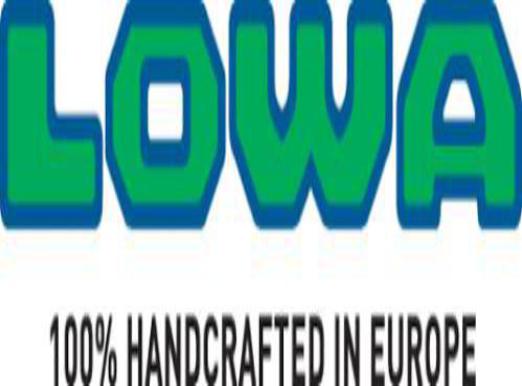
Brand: lowa
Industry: Sports